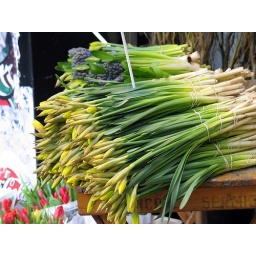
flowers in an Amsterdam street market